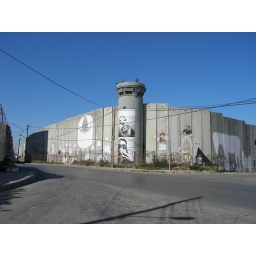
This is the wall that the Israelis are building between themselves and the Palestinians in the West Bank.